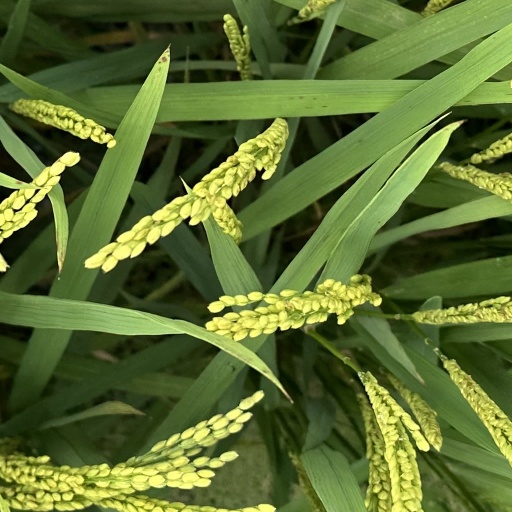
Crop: rice